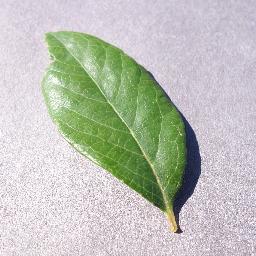
Label: Blueberry___healthy